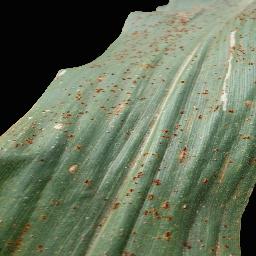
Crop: corn
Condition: (maize)_common_rust